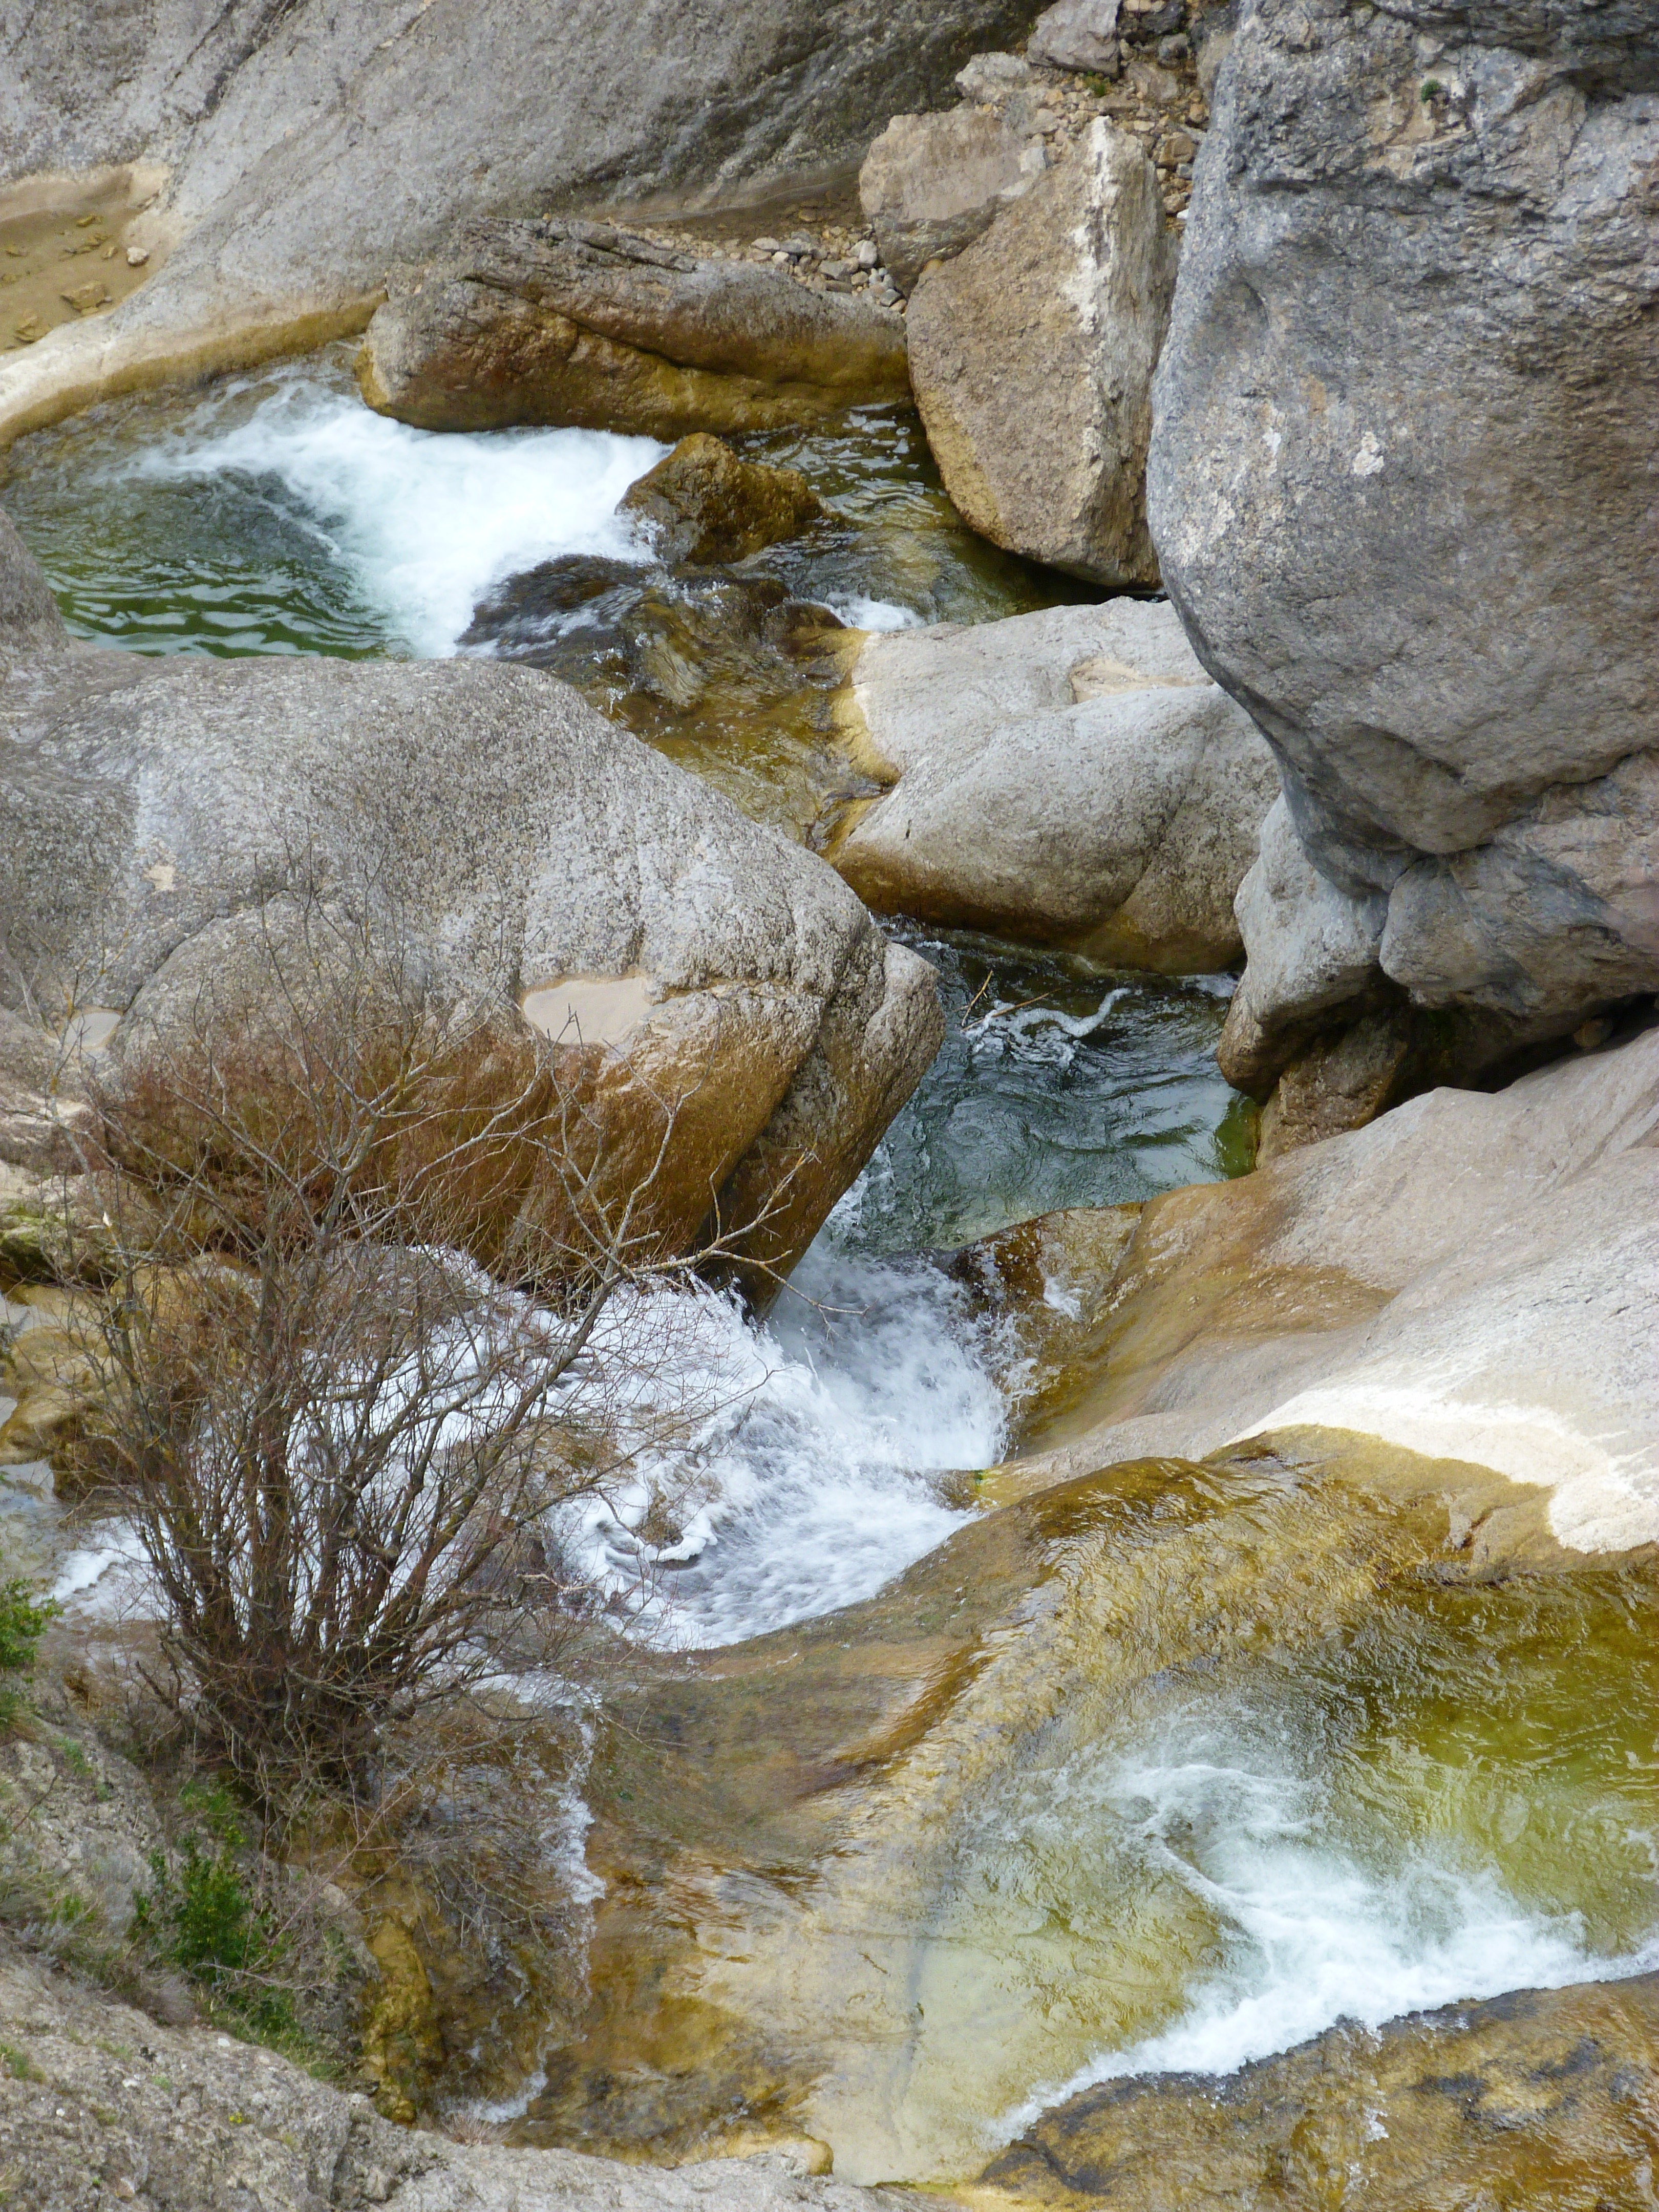
landscape, sea, tree, water, nature, rock, waterfall, wilderness, river, valley, stream, spring, autumn, holiday, rapid, material, geology, cascades, boulder, water feature, wadi, alps of high provence, chaudane clue